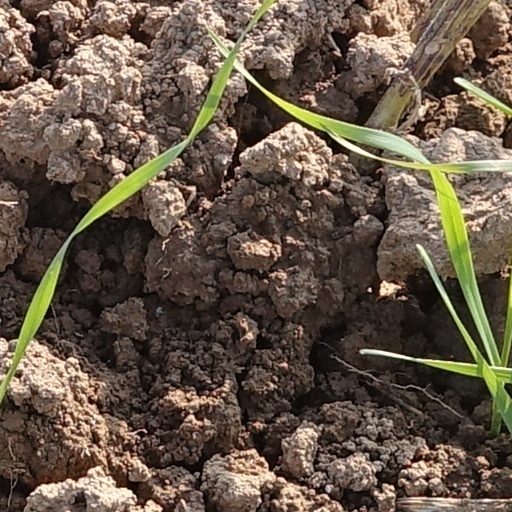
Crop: wheat